Bieberstein Castle

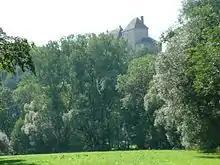
Bieberstein Castle seen from the former Freital–Nossen railway route

Bieberstein Castle (German: "Schloss Bieberstein") is located on the left bank of the river Bobritzsch in Bieberstein, part of Reinsberg municipality, in Landkreis Mittelsachsen, Saxony.